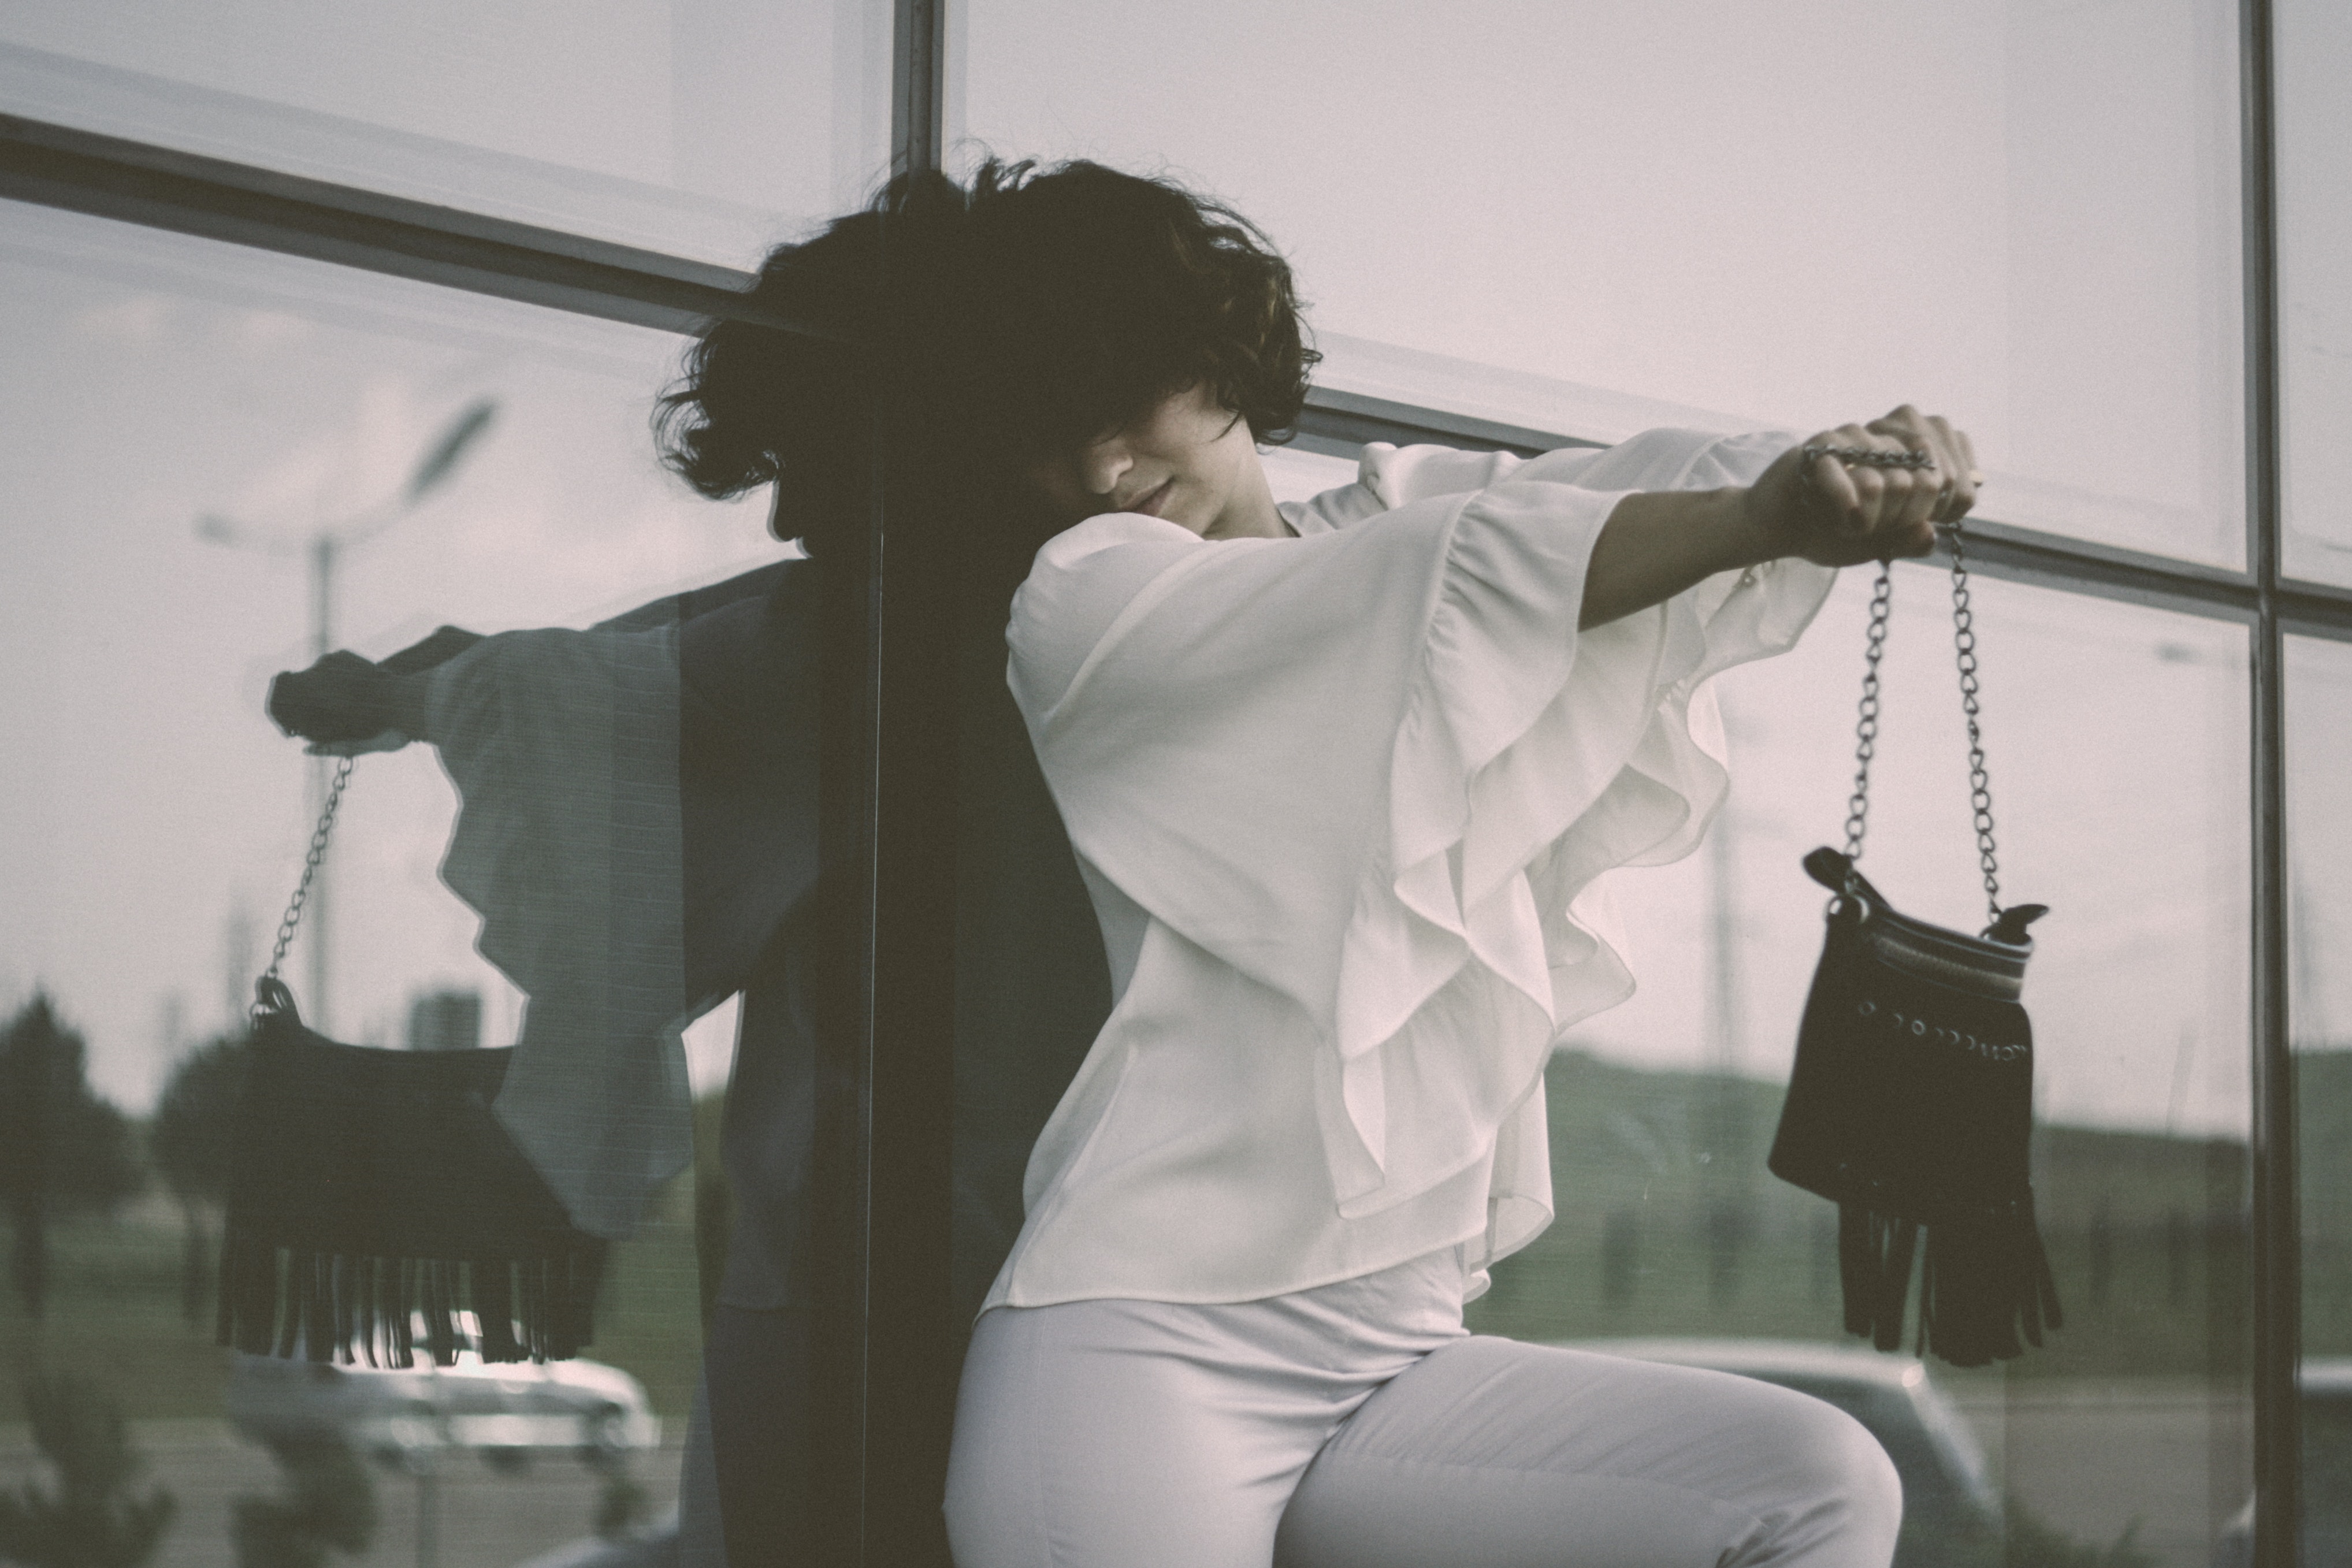
white, black, photograph, black and white, shoulder, snapshot, standing, monochrome photography, photography, monochrome, room, window, style, music